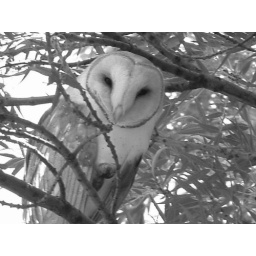
barn owl in black and white